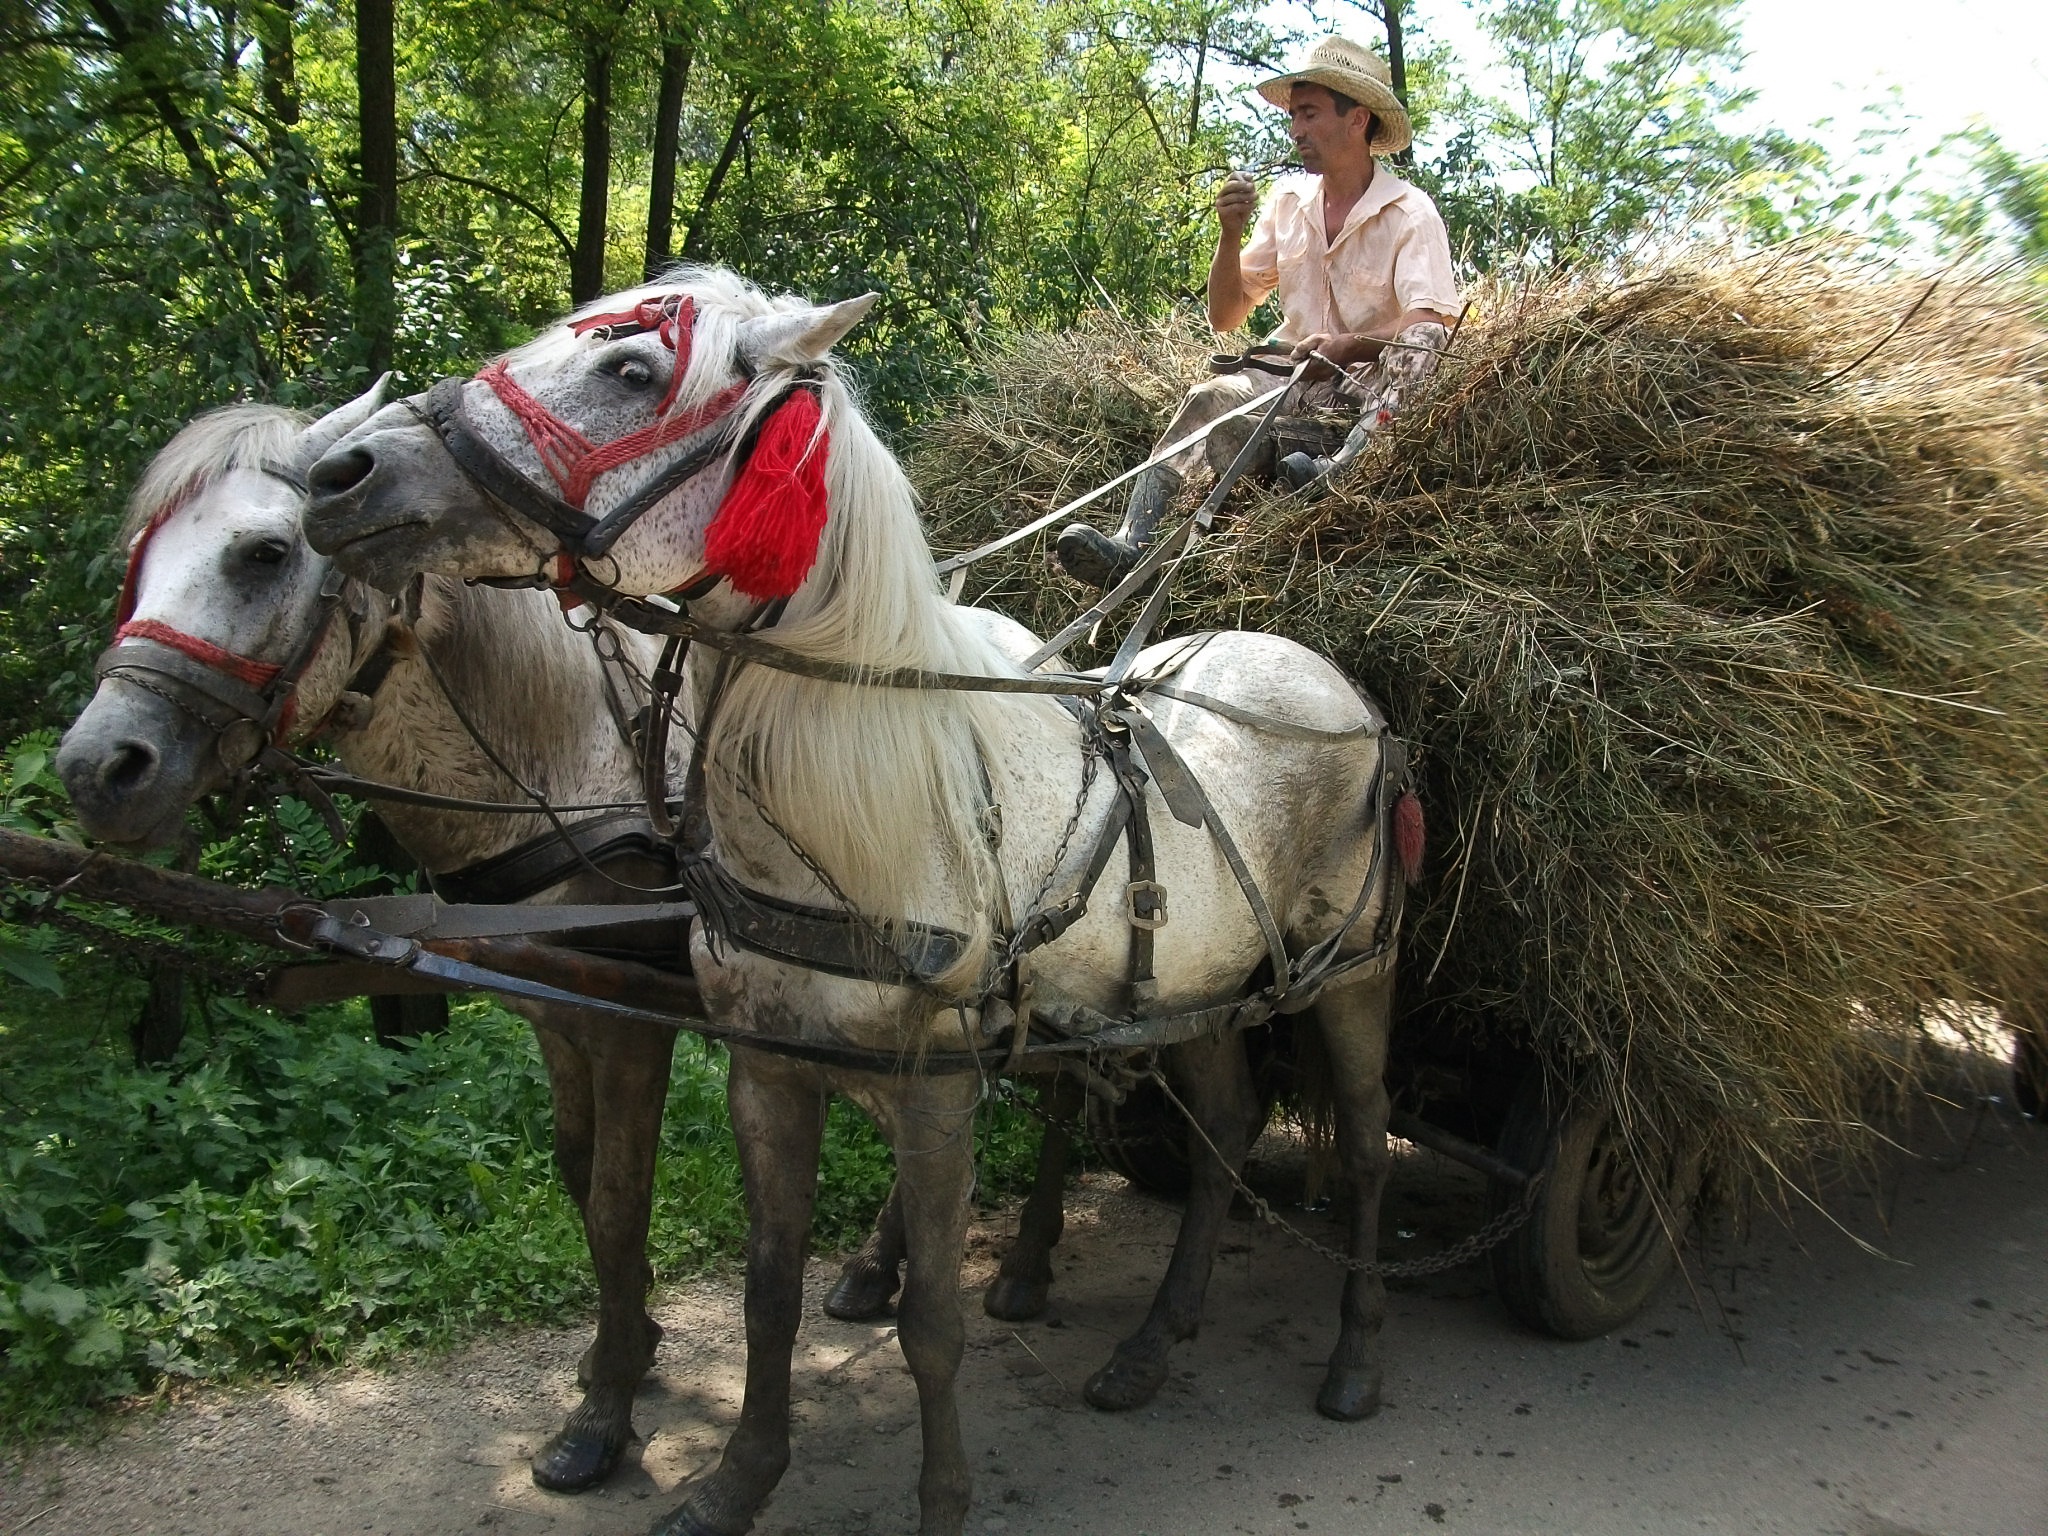
cart, vehicle, horses, carriage, romania, peasant, pack animal, eventing, trail riding, horse like mammal, horse harness, horse and buggy